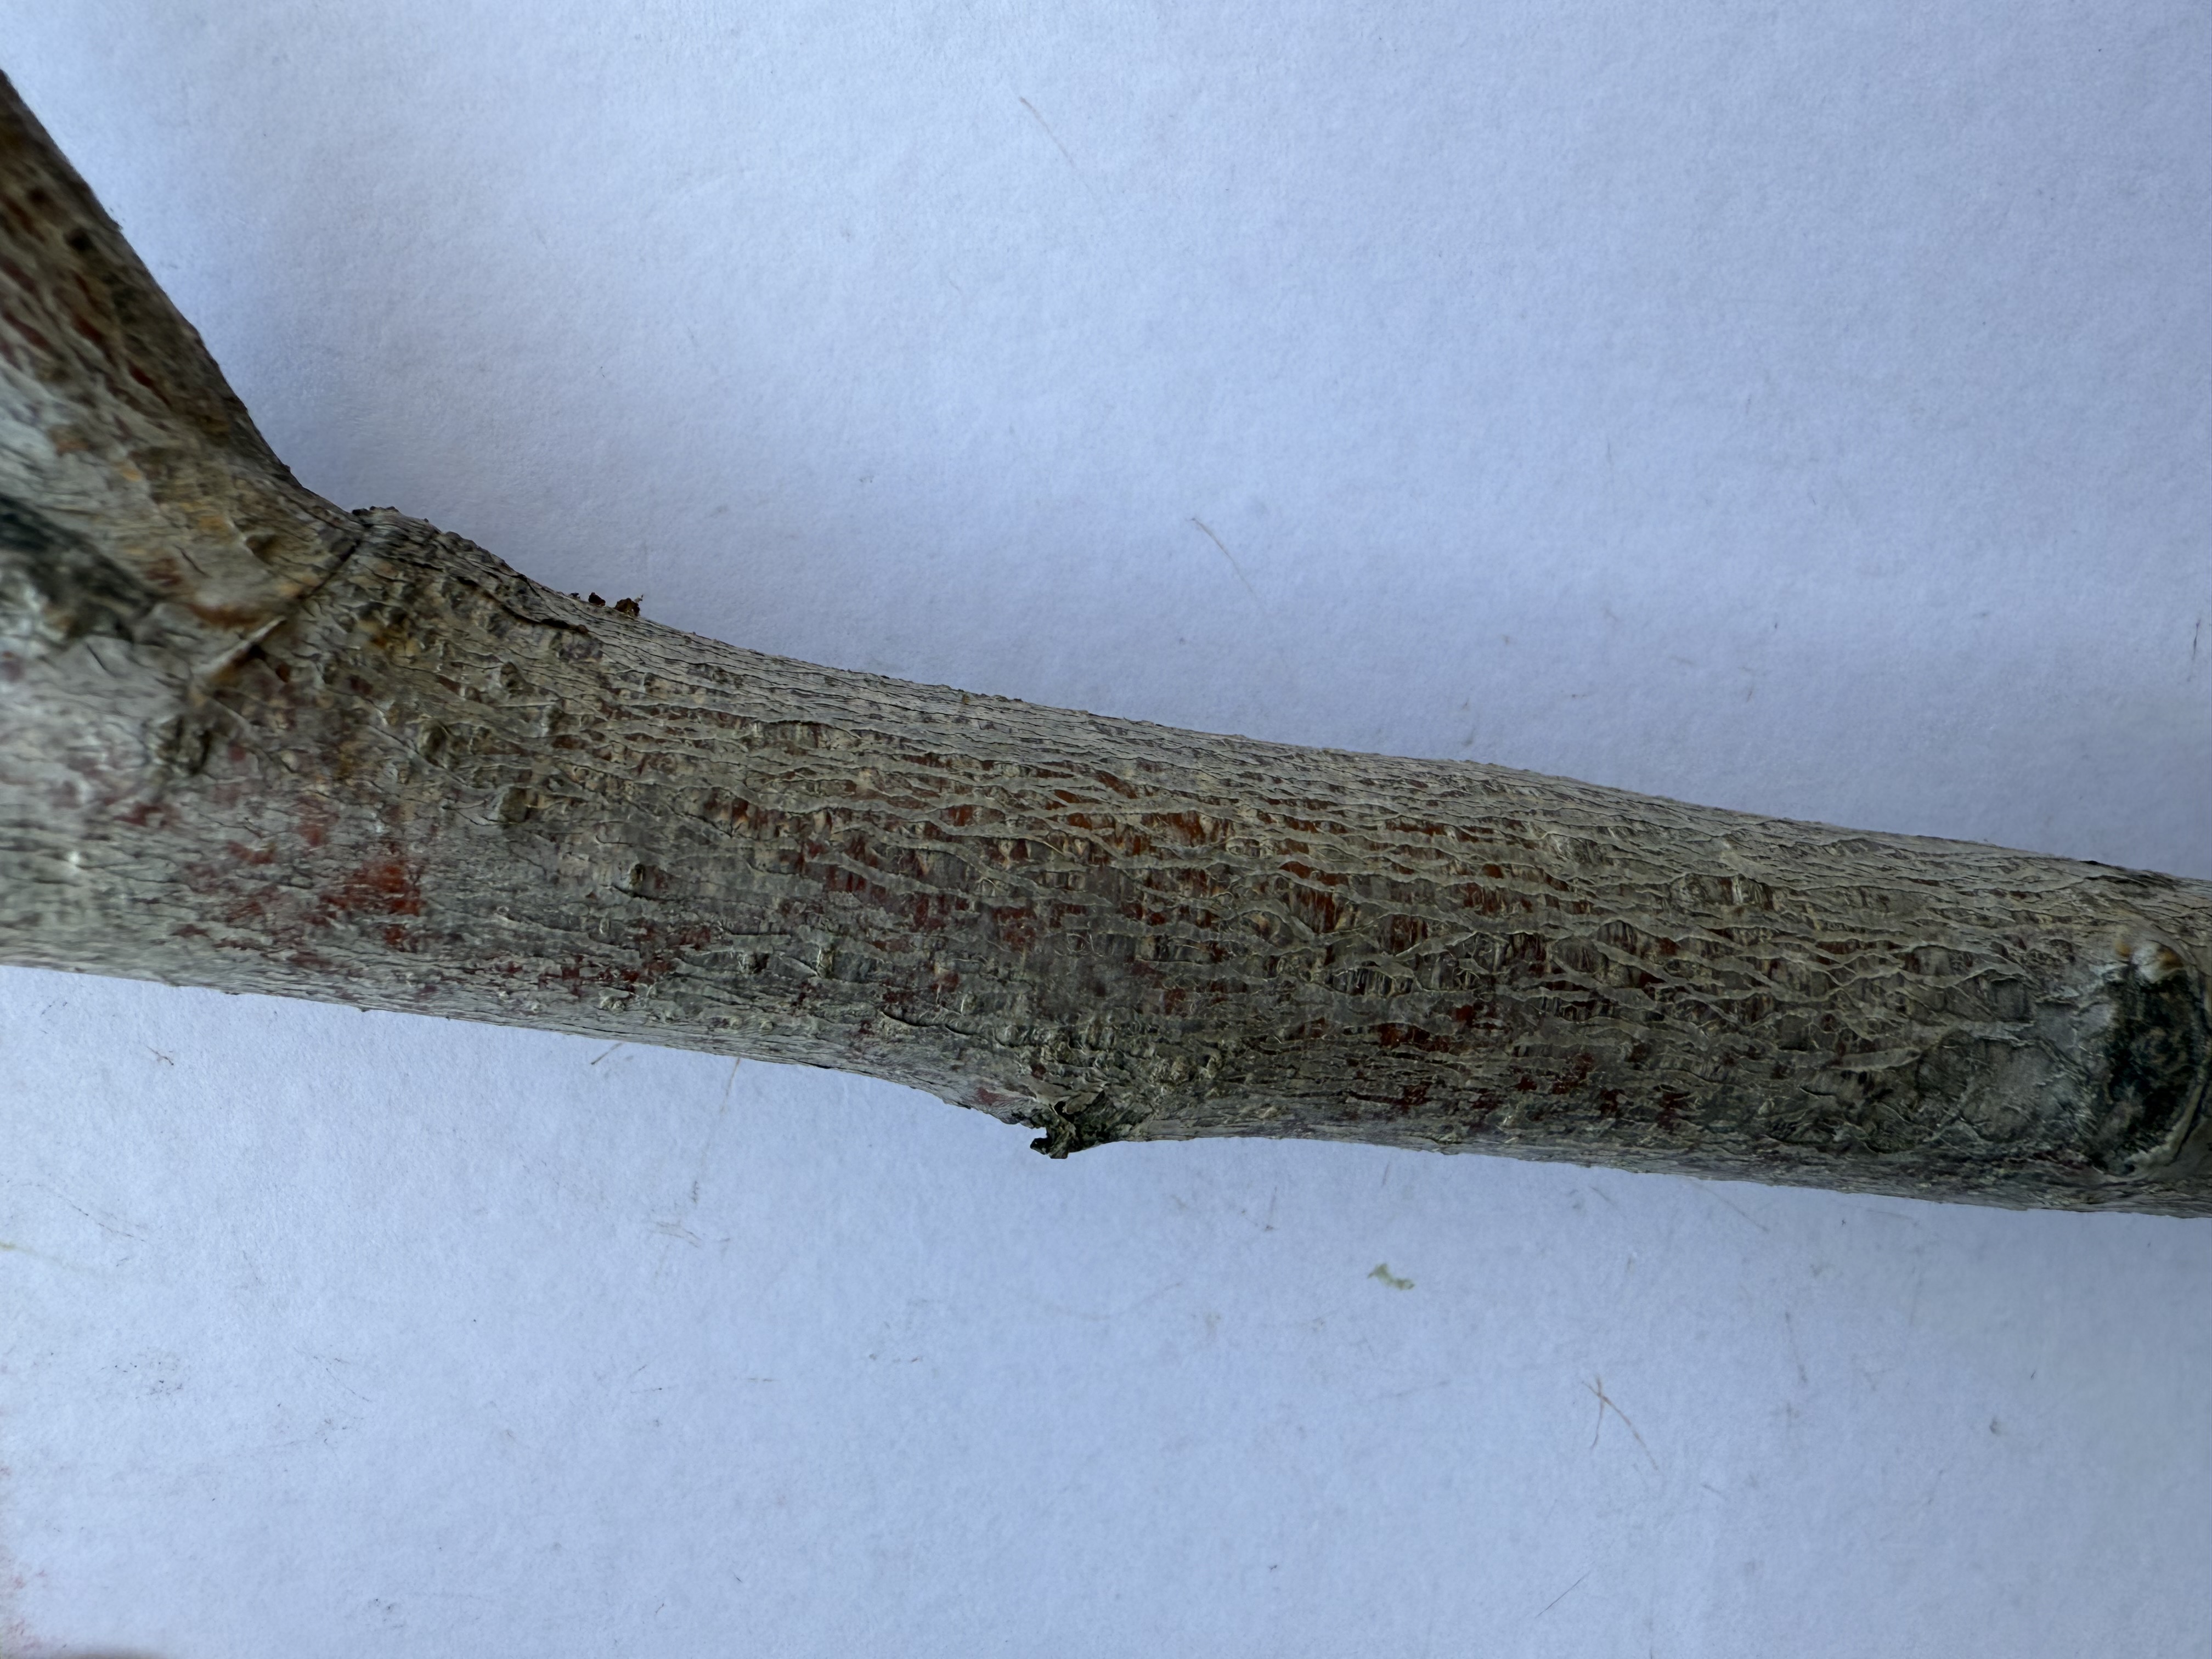
Variety: Red Haven Peach